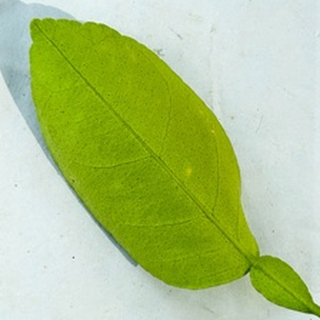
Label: healthy_lemon